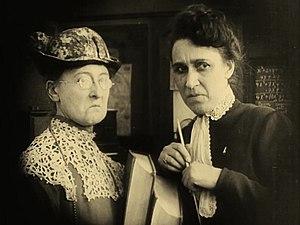
Lena Hill — née le 14 février 1868 à Providence, morte le 18 juin 1947 à Northampton — est une actrice américaine, connue sous le nom de scène de Marcia Harris.
Nora Cecil est une actrice américaine d'origine britannique, née le 26 septembre 1878 à Londres, morte le 1ᵉʳ mai 1951 à Los Angeles.